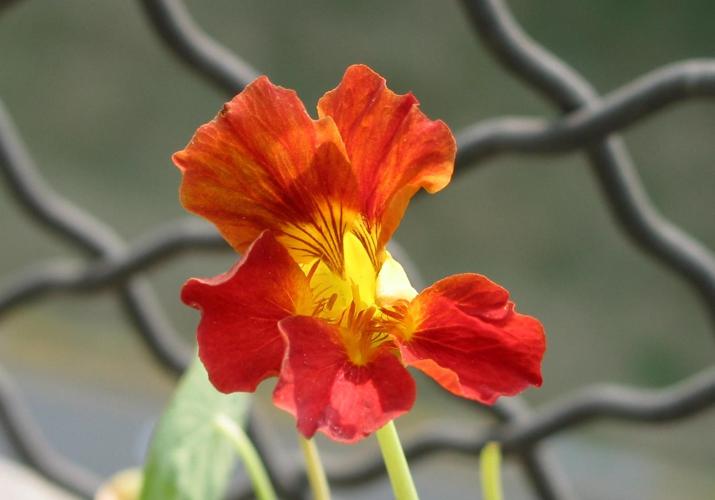
Label: watercress